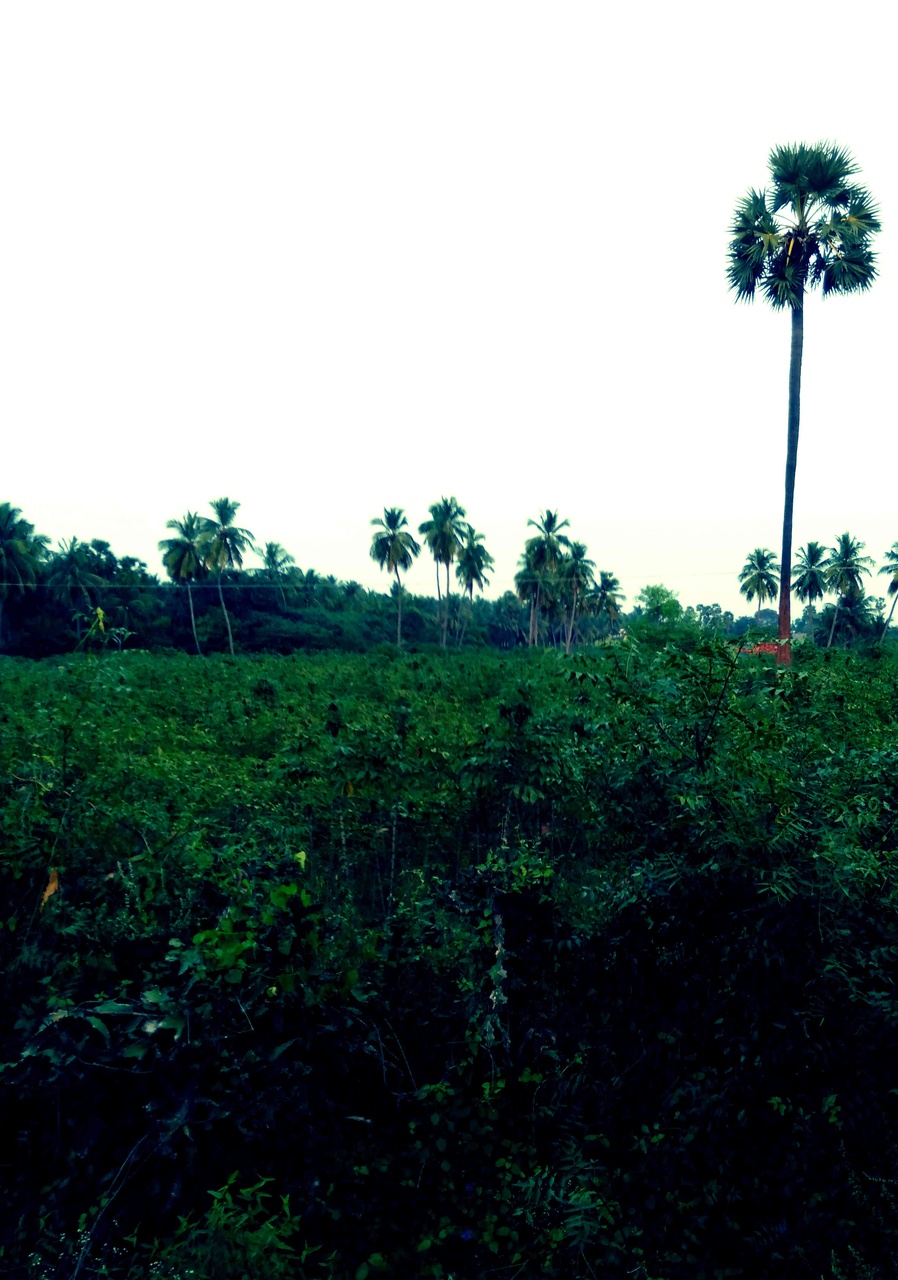
Trees on the roadside of Tamil Nadu, India.